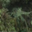
Label: lobster